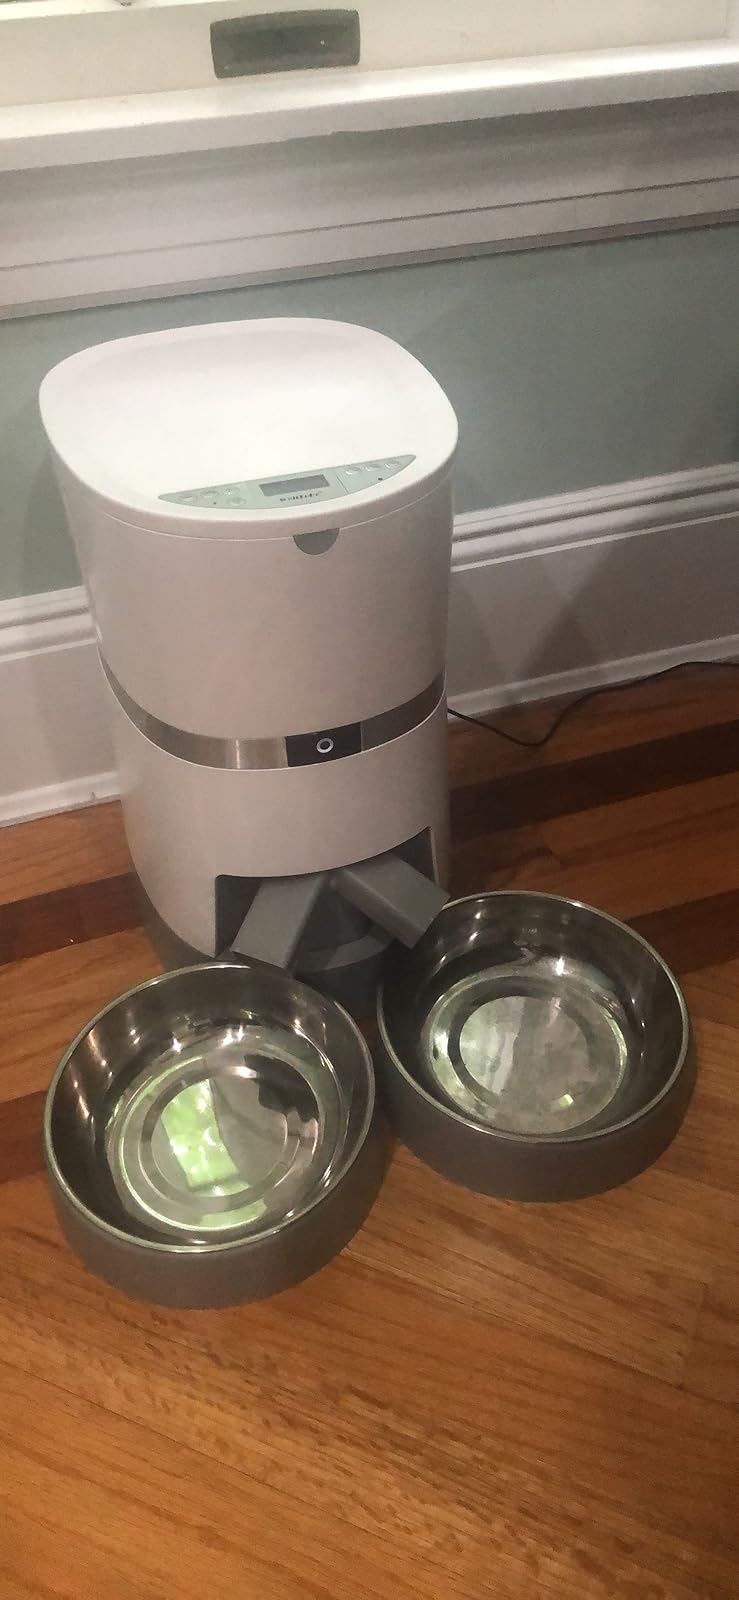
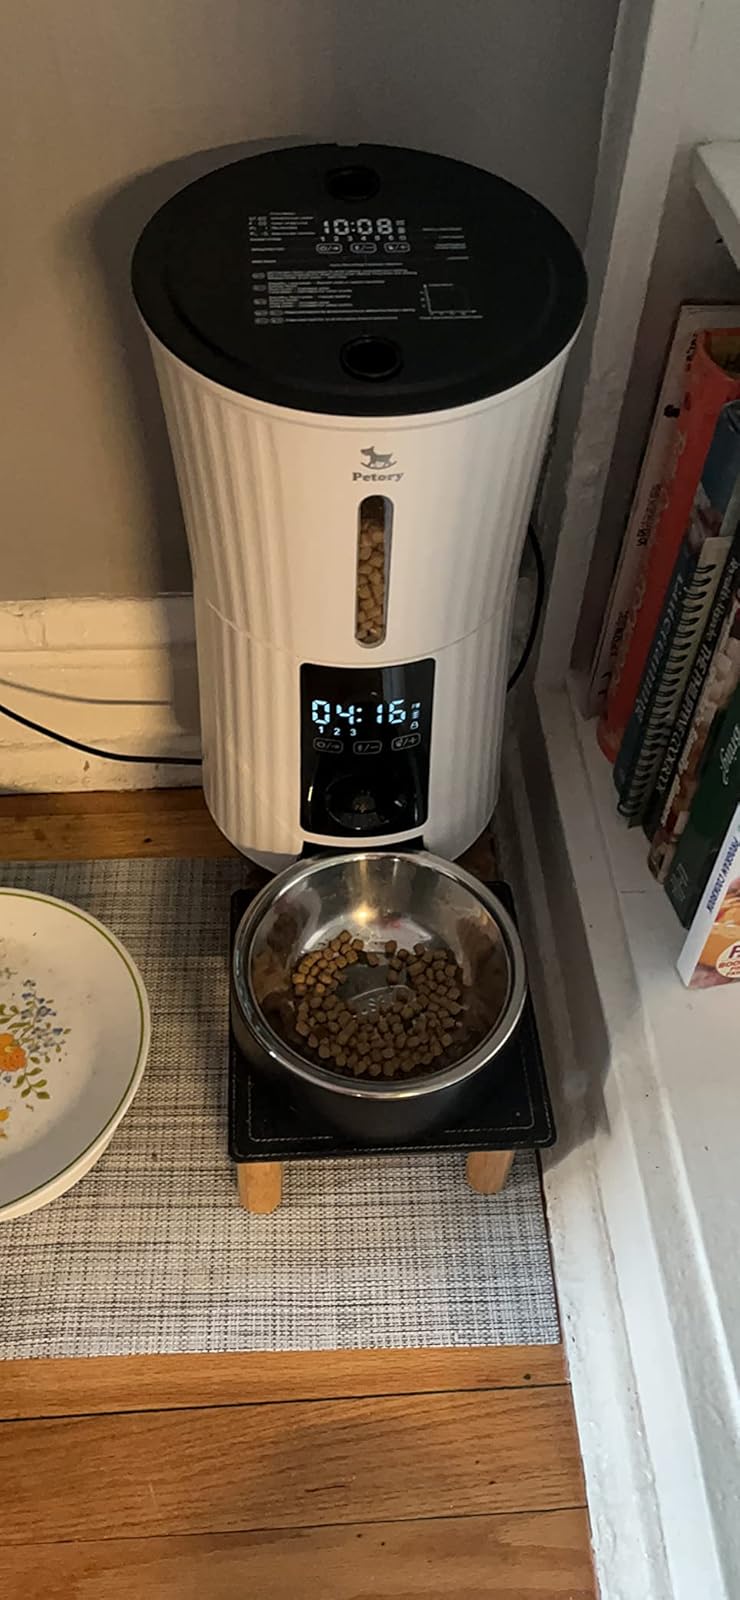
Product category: items_feeder
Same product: no